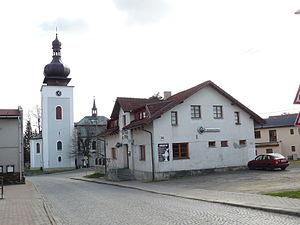
Bozkov est une commune du district de Semily, dans la région de Liberec, en République tchèque. Sa population s'élevait à 585 habitants en 2019.